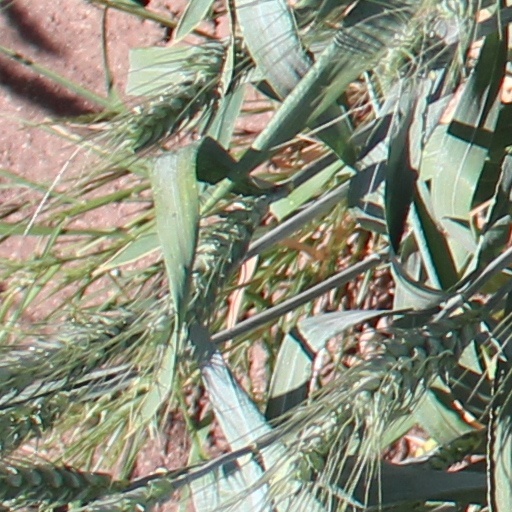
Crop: wheat